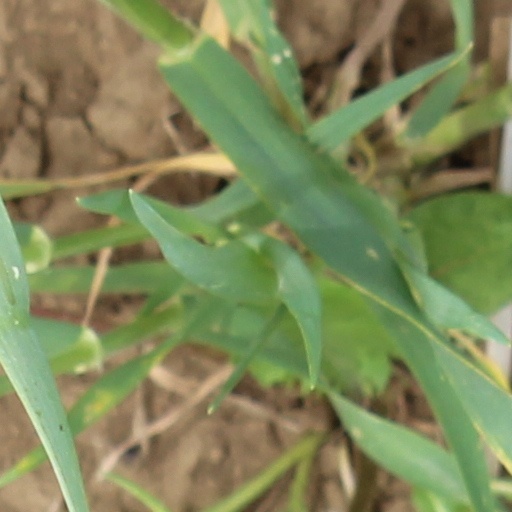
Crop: wheat